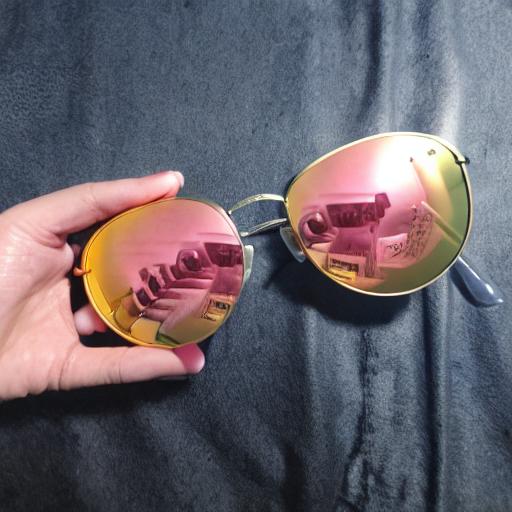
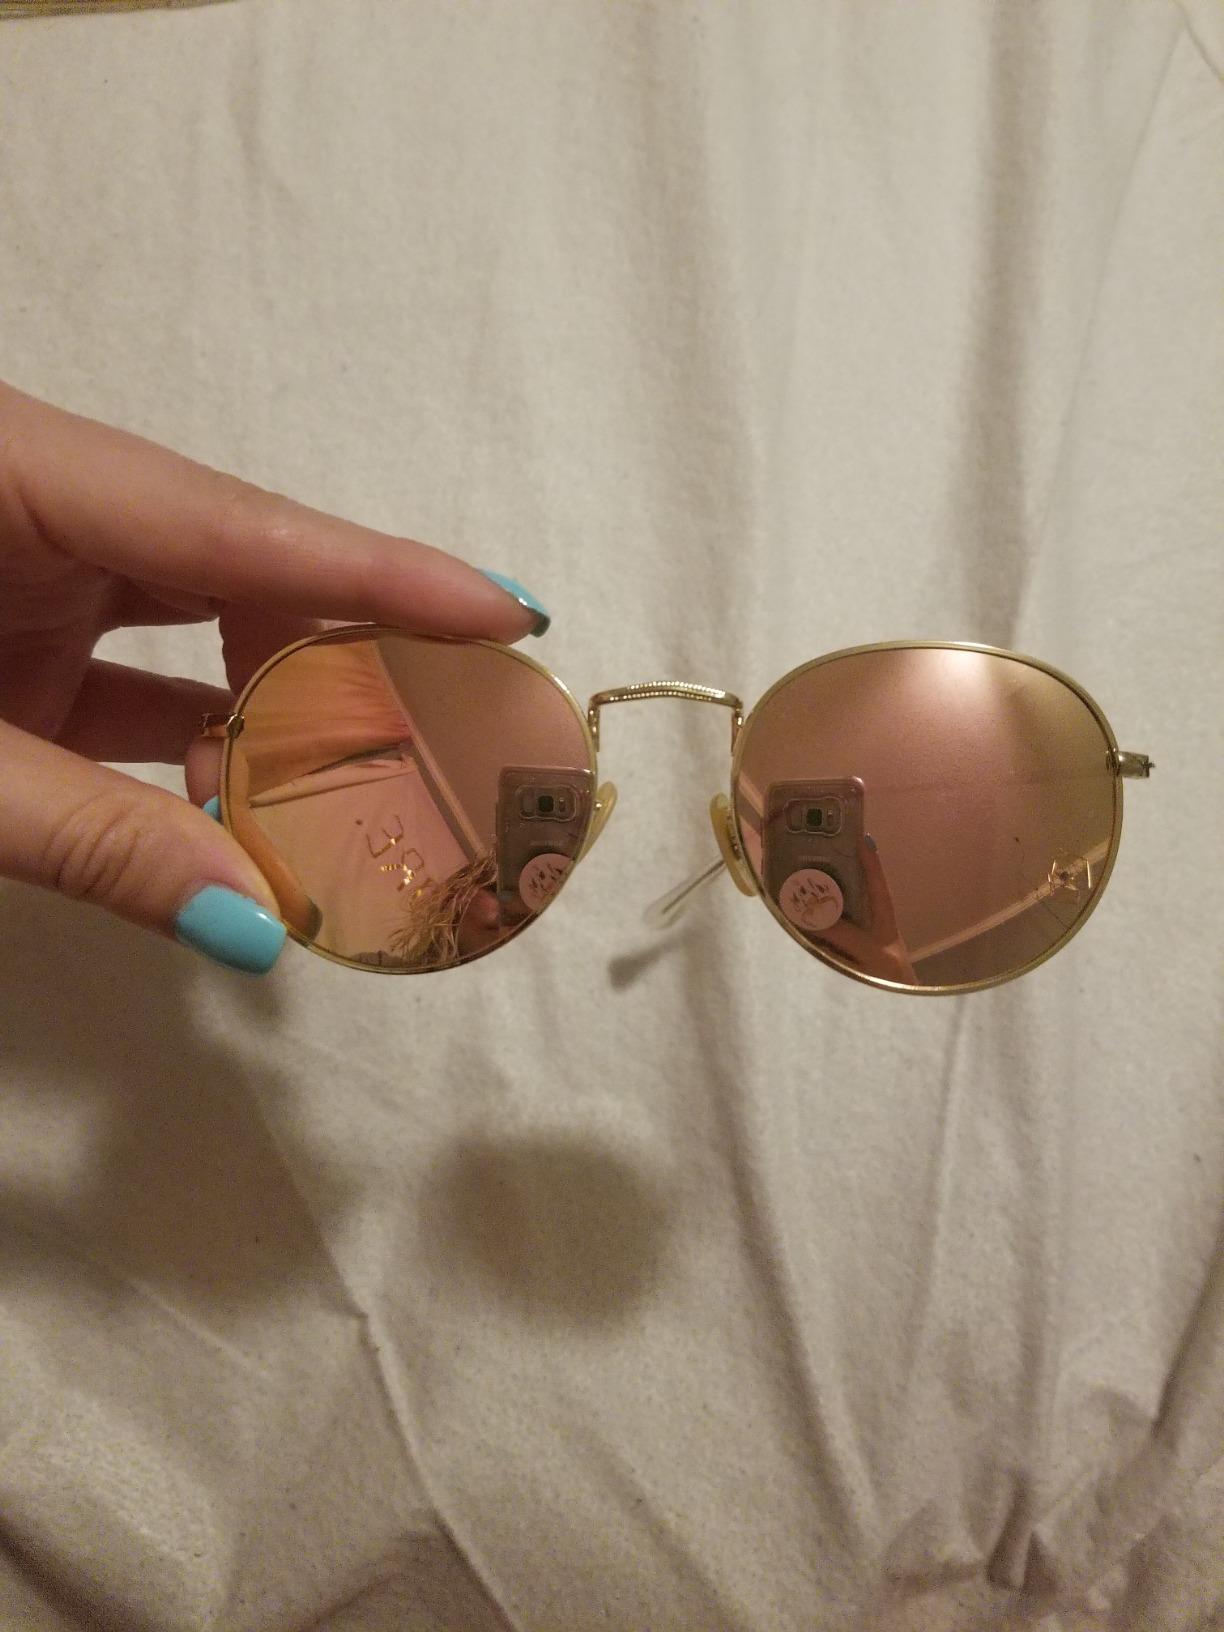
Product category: accessories_sunglasses
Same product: no